Sutter's Fort

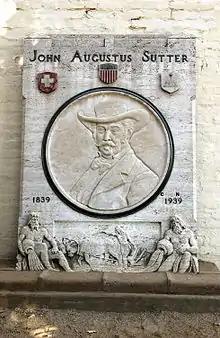
John Sutter plaque at Sutter's Fort

To build his colony, John Sutter secured a 50,000-acre land grant in the Central Valley from the Mexican governor. The main building of the fort, a two-story adobe structure built between 1841 and 1843, was constructed using Indigenous forced labor. It is the only original surviving structure at the reconstructed Sutter's Fort State Historic Park. On January 28, 1848, James Marshall met privately with John Sutter inside this building to show him the gold found during the construction of Sutter's Mill along the American River four days earlier. Sutter built the original fort with walls thick and between 15 and high. Pioneers began settling at Sutter's Fort around 1841. Following the start of the California Gold Rush, the fort was largely deserted by the 1850s and fell into disrepair.